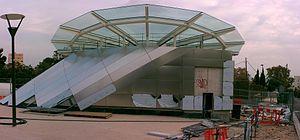
Entrée de la station Louis Armand vue vers l'est en travaux.
Le métro de Marseille est un réseau métropolitain, desservant l'agglomération de Marseille, dans le sud de la France. Le réseau comporte deux lignes, essentiellement souterraines, totalisant 22,7 kilomètres. La première ligne a été mise en service le 26 novembre 1977. Après la mise en service d'une seconde ligne en 1984 et cinq extensions concernant les deux lignes, le métro dessert 28 stations nominales, dont deux en correspondance avec l'autre ligne, soit 31 stations. La ligne 1 comprend 18 stations sur un tracé de 12,9 km, la ligne 2 dessert 13 stations dont 10 souterraines sur un tracé de 9,8 km.